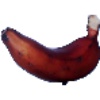
Label: red_banana